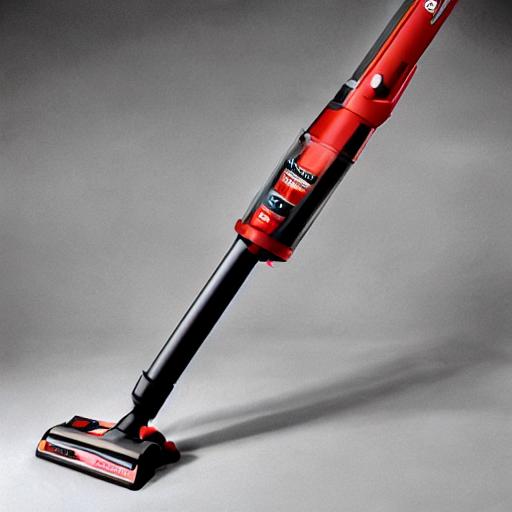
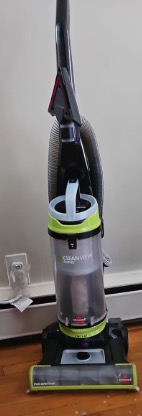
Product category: items_vacuum
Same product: no